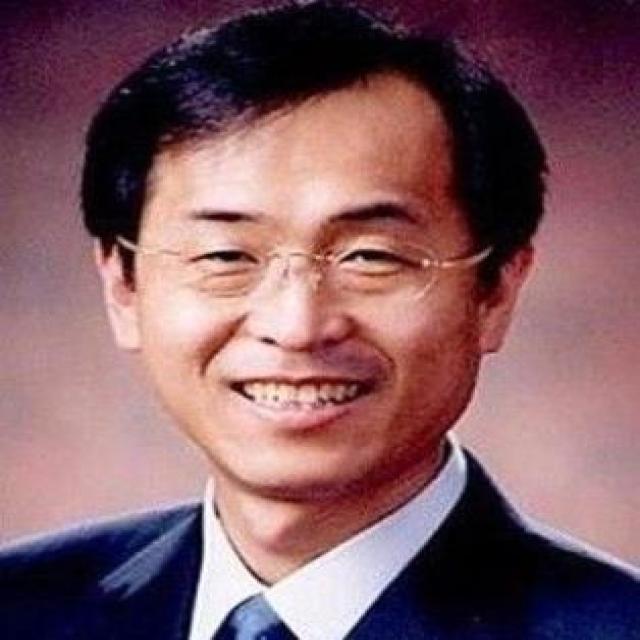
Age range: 45-64